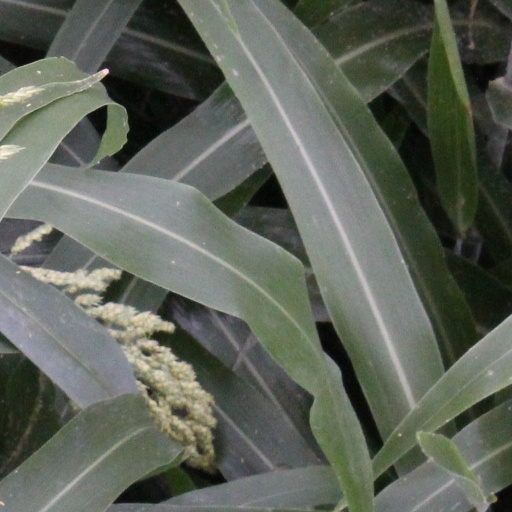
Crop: sorghum